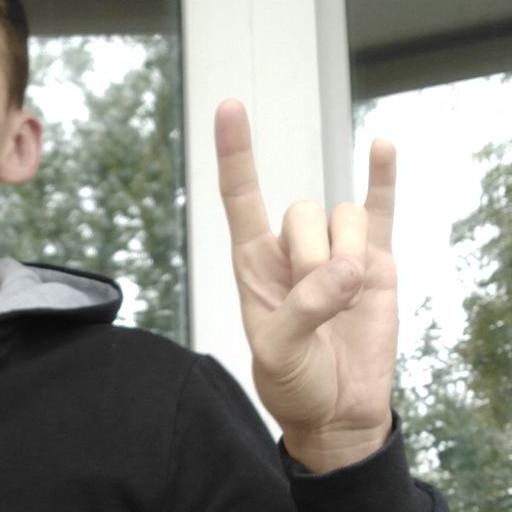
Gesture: rock